Guillotine

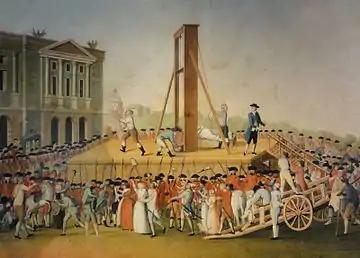
Queen Marie Antoinette's execution on 16 October 1793

On 10 October 1789, physician Joseph-Ignace Guillotin proposed to the National Assembly that capital punishment should always take the form of decapitation "by means of a simple mechanism".